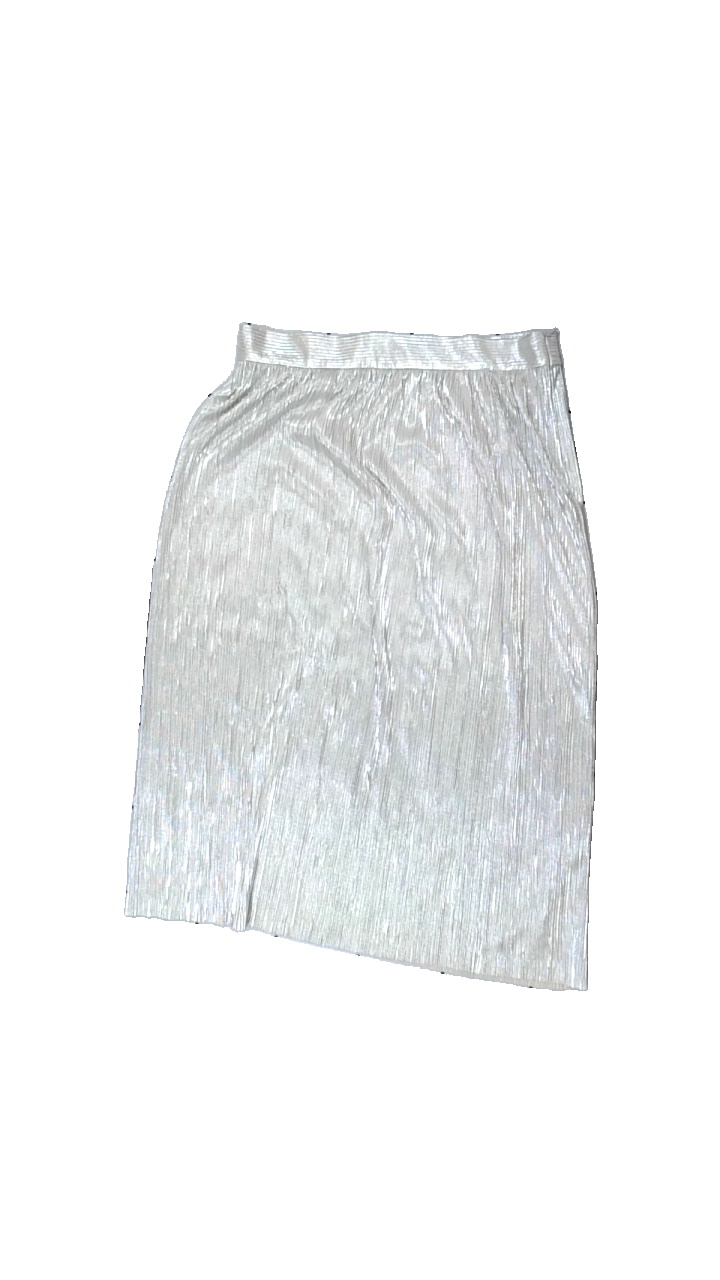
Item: Skirt (Ladies)
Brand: Zara
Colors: Beige
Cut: Regular
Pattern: Metallic
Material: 100% polyester
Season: All
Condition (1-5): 5
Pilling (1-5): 5
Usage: Reuse
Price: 50-100